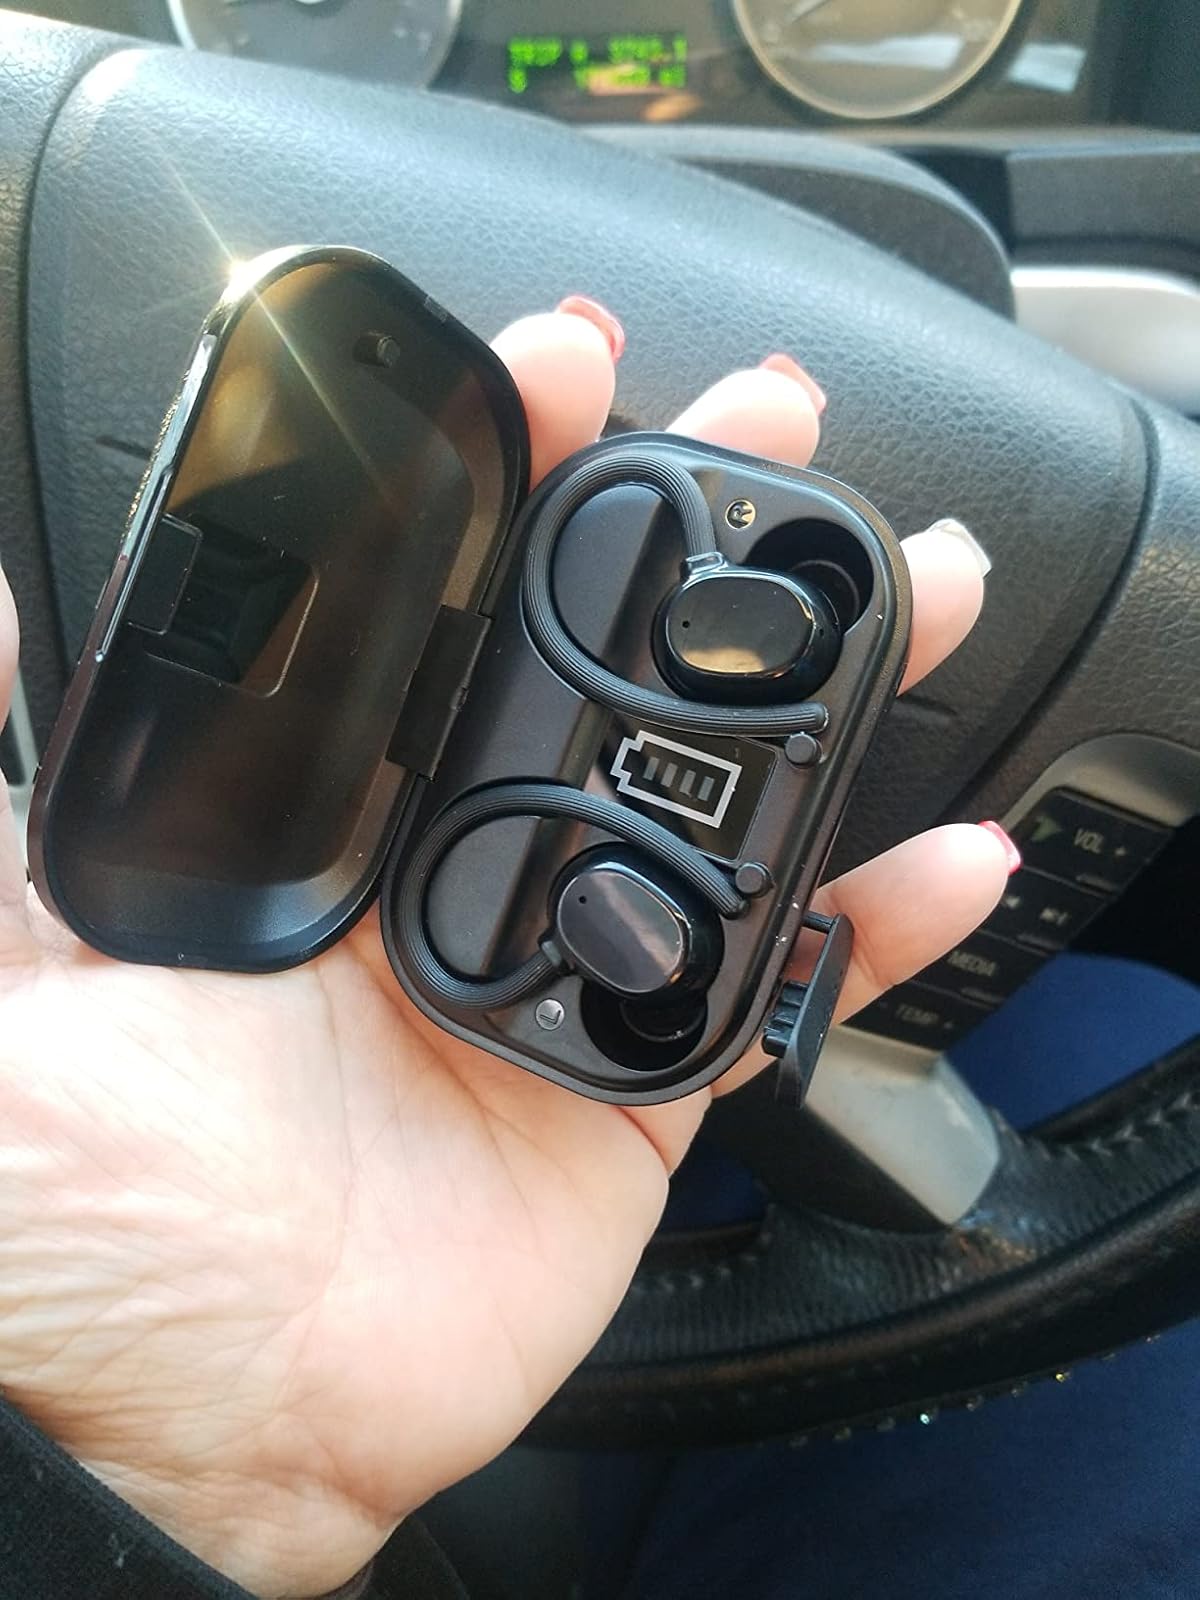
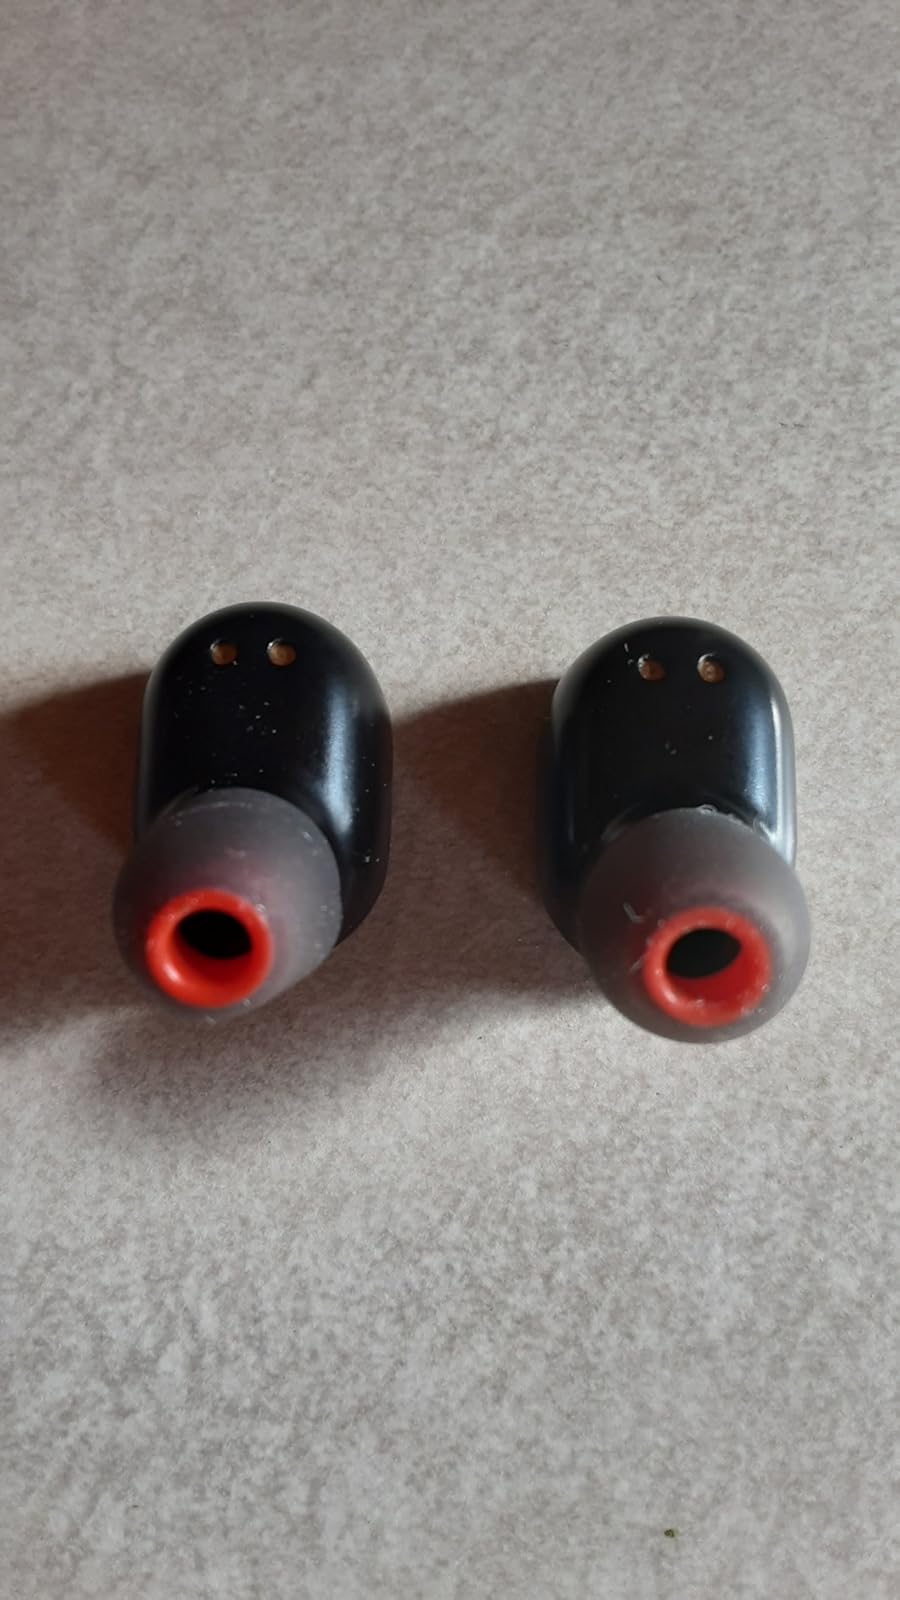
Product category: earbuds
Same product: no